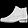
Label: Ankle boot